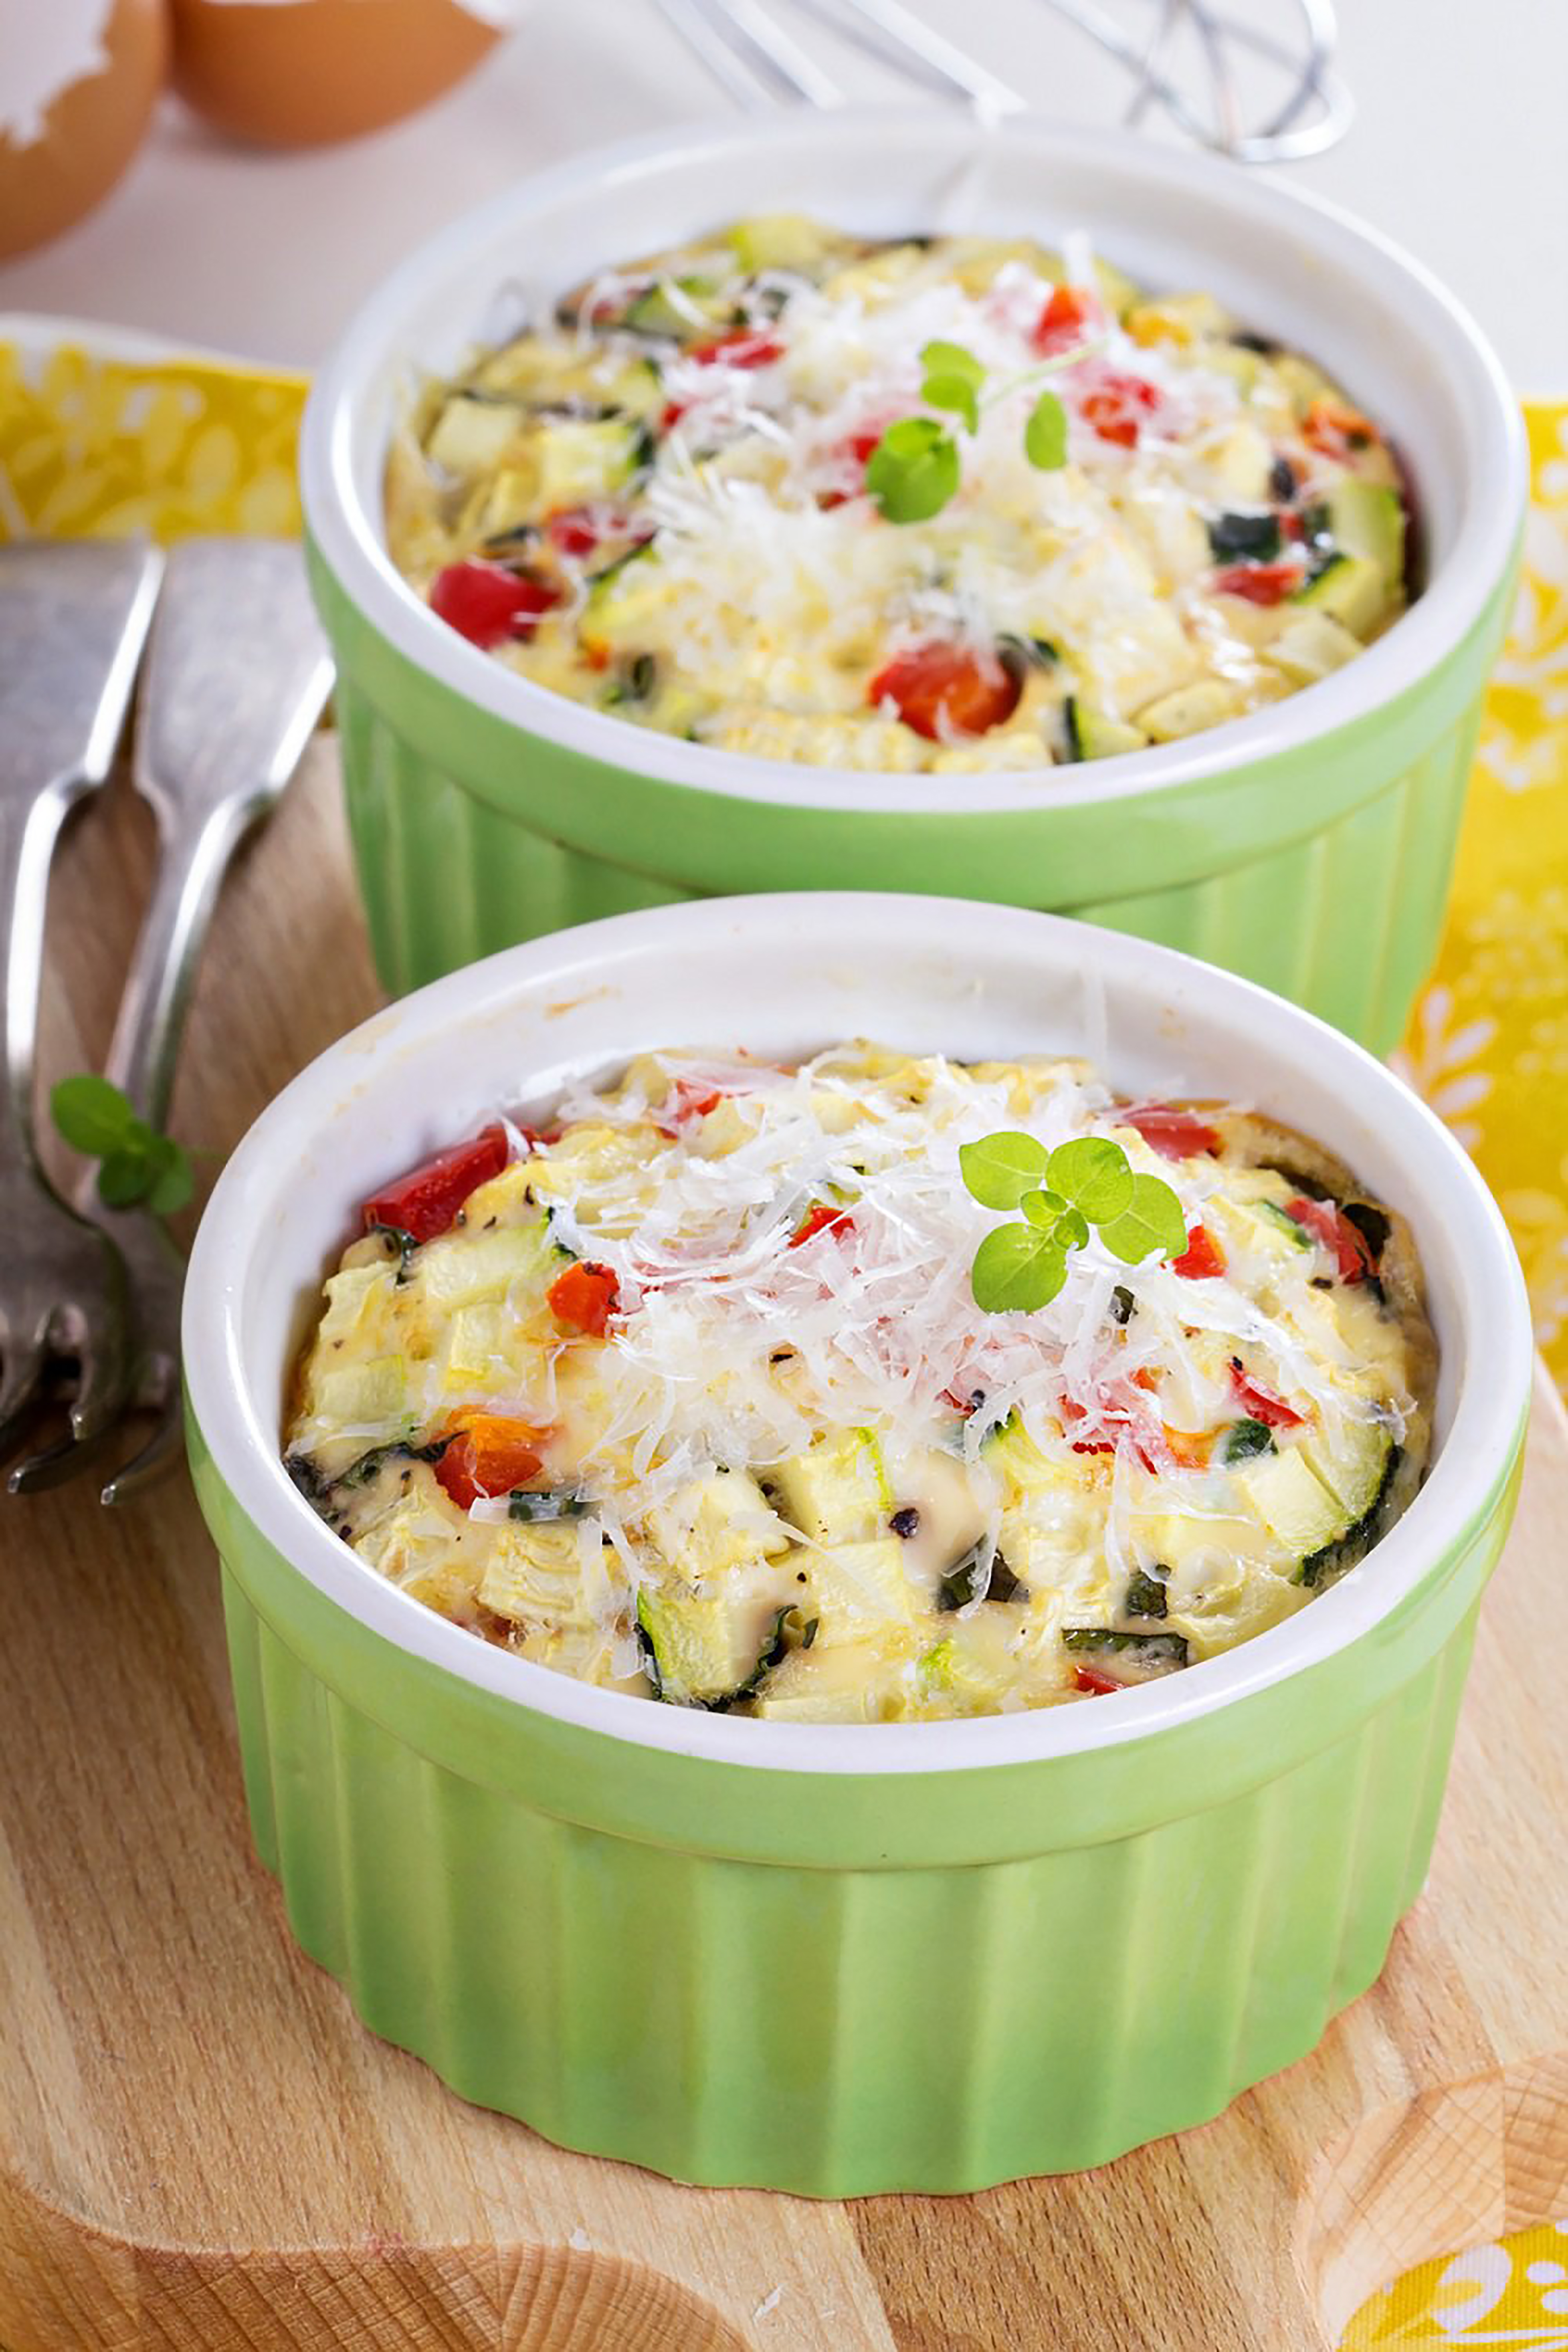
salad, dish, food, cuisine, ingredient, produce, comfort food, recipe, potato salad, Stamppot, side dish, american food, vegetable